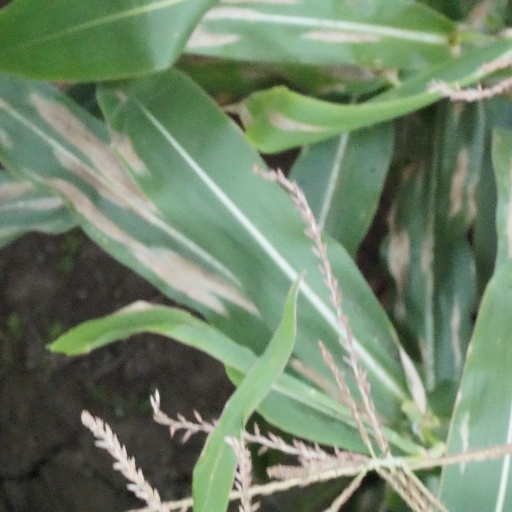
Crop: maize; corn